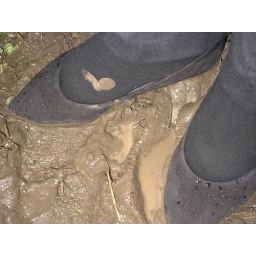
Kim black suede low heels shoes in mud.